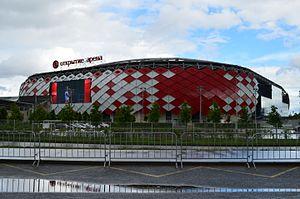
L'Otkrytie Arena, aussi appelé Stade du Spartak, est un stade polyvalent situé à Moscou, Russie. Principalement utilisé pour le football, les deux clubs du FK Spartak Moscou et du Spartak GM y sont domiciliés.